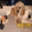
Label: dog